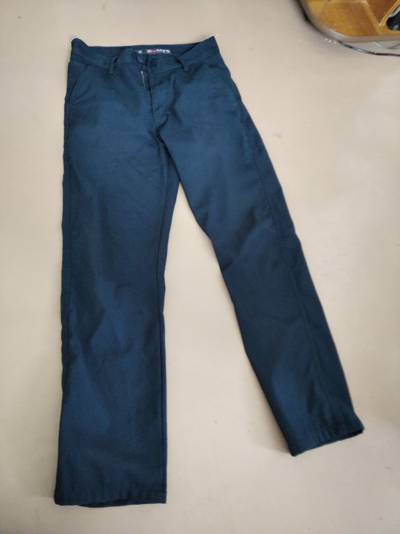
Waste category: clothes